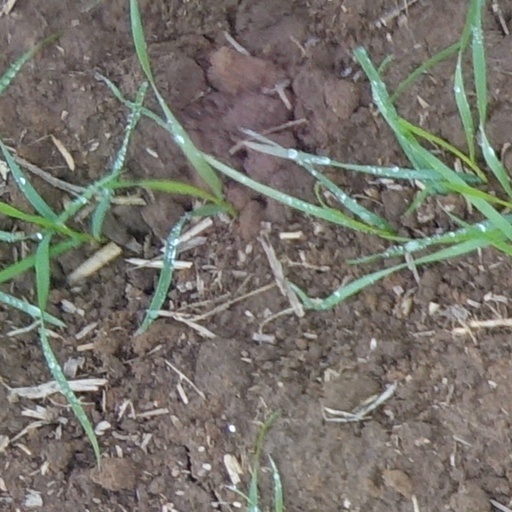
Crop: wheat